History of the Hudson River

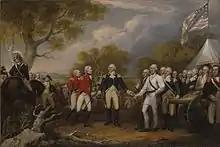
Painting of Burgoyne's surrender at Saratoga

In 1777, a major battle, part of the Battles of Saratoga, was unfolding 30 miles north of Albany in Saratoga, New York. British general Burgoyne sought to put into action his plan of taking over Albany and the Hudson River. Burgoyne and his army advanced southward from Canada towards Albany. Meanwhile, an army led by General Barry St. Leger marched east along the Mohawk River towards the same location, taking Fort Ticonderoga along the way. This fort was (and is) located at the southern end of Lake Champlain, and thus was seen as critical in defending Albany. Once Burgoyne took the fort, he made the mistake of deciding not to take the water route along Lake George, instead deciding to take the land route from the fort. Philip Schuyler punished Burgoyne for this mistake. He and his army chopped down trees and littered the pathway that Burgoyne would have to take through the swampy wilderness of the area. As a result of the decision to march south, Burgoyne's supply lines were strained.